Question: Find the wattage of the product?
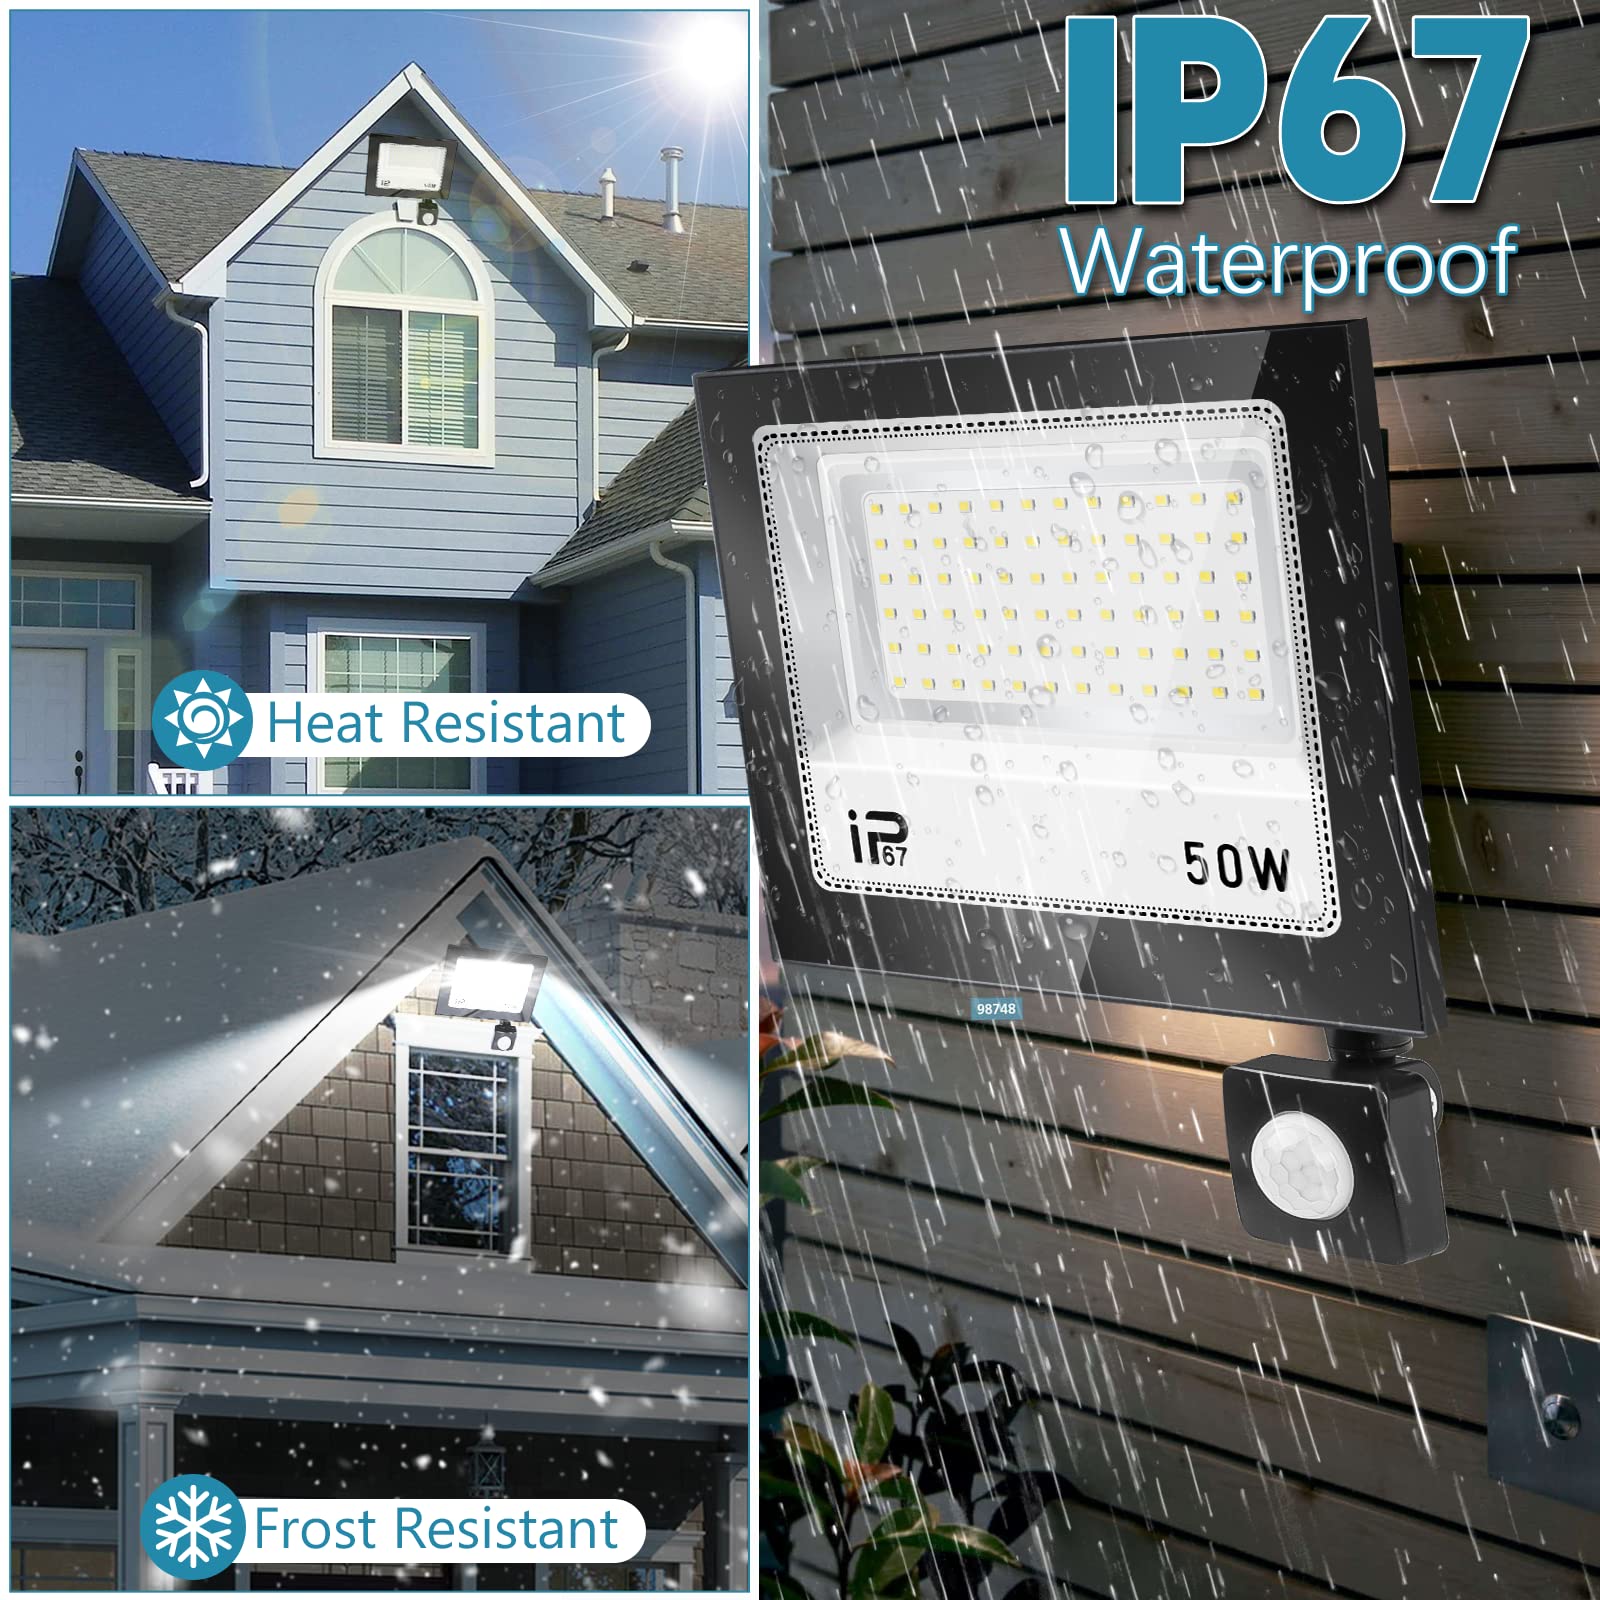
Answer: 50.0 watt